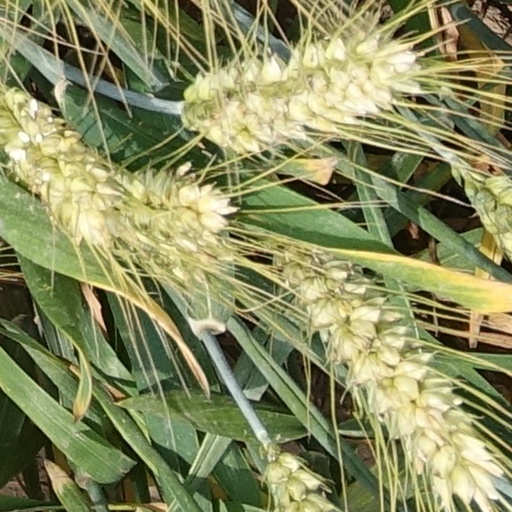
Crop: wheat